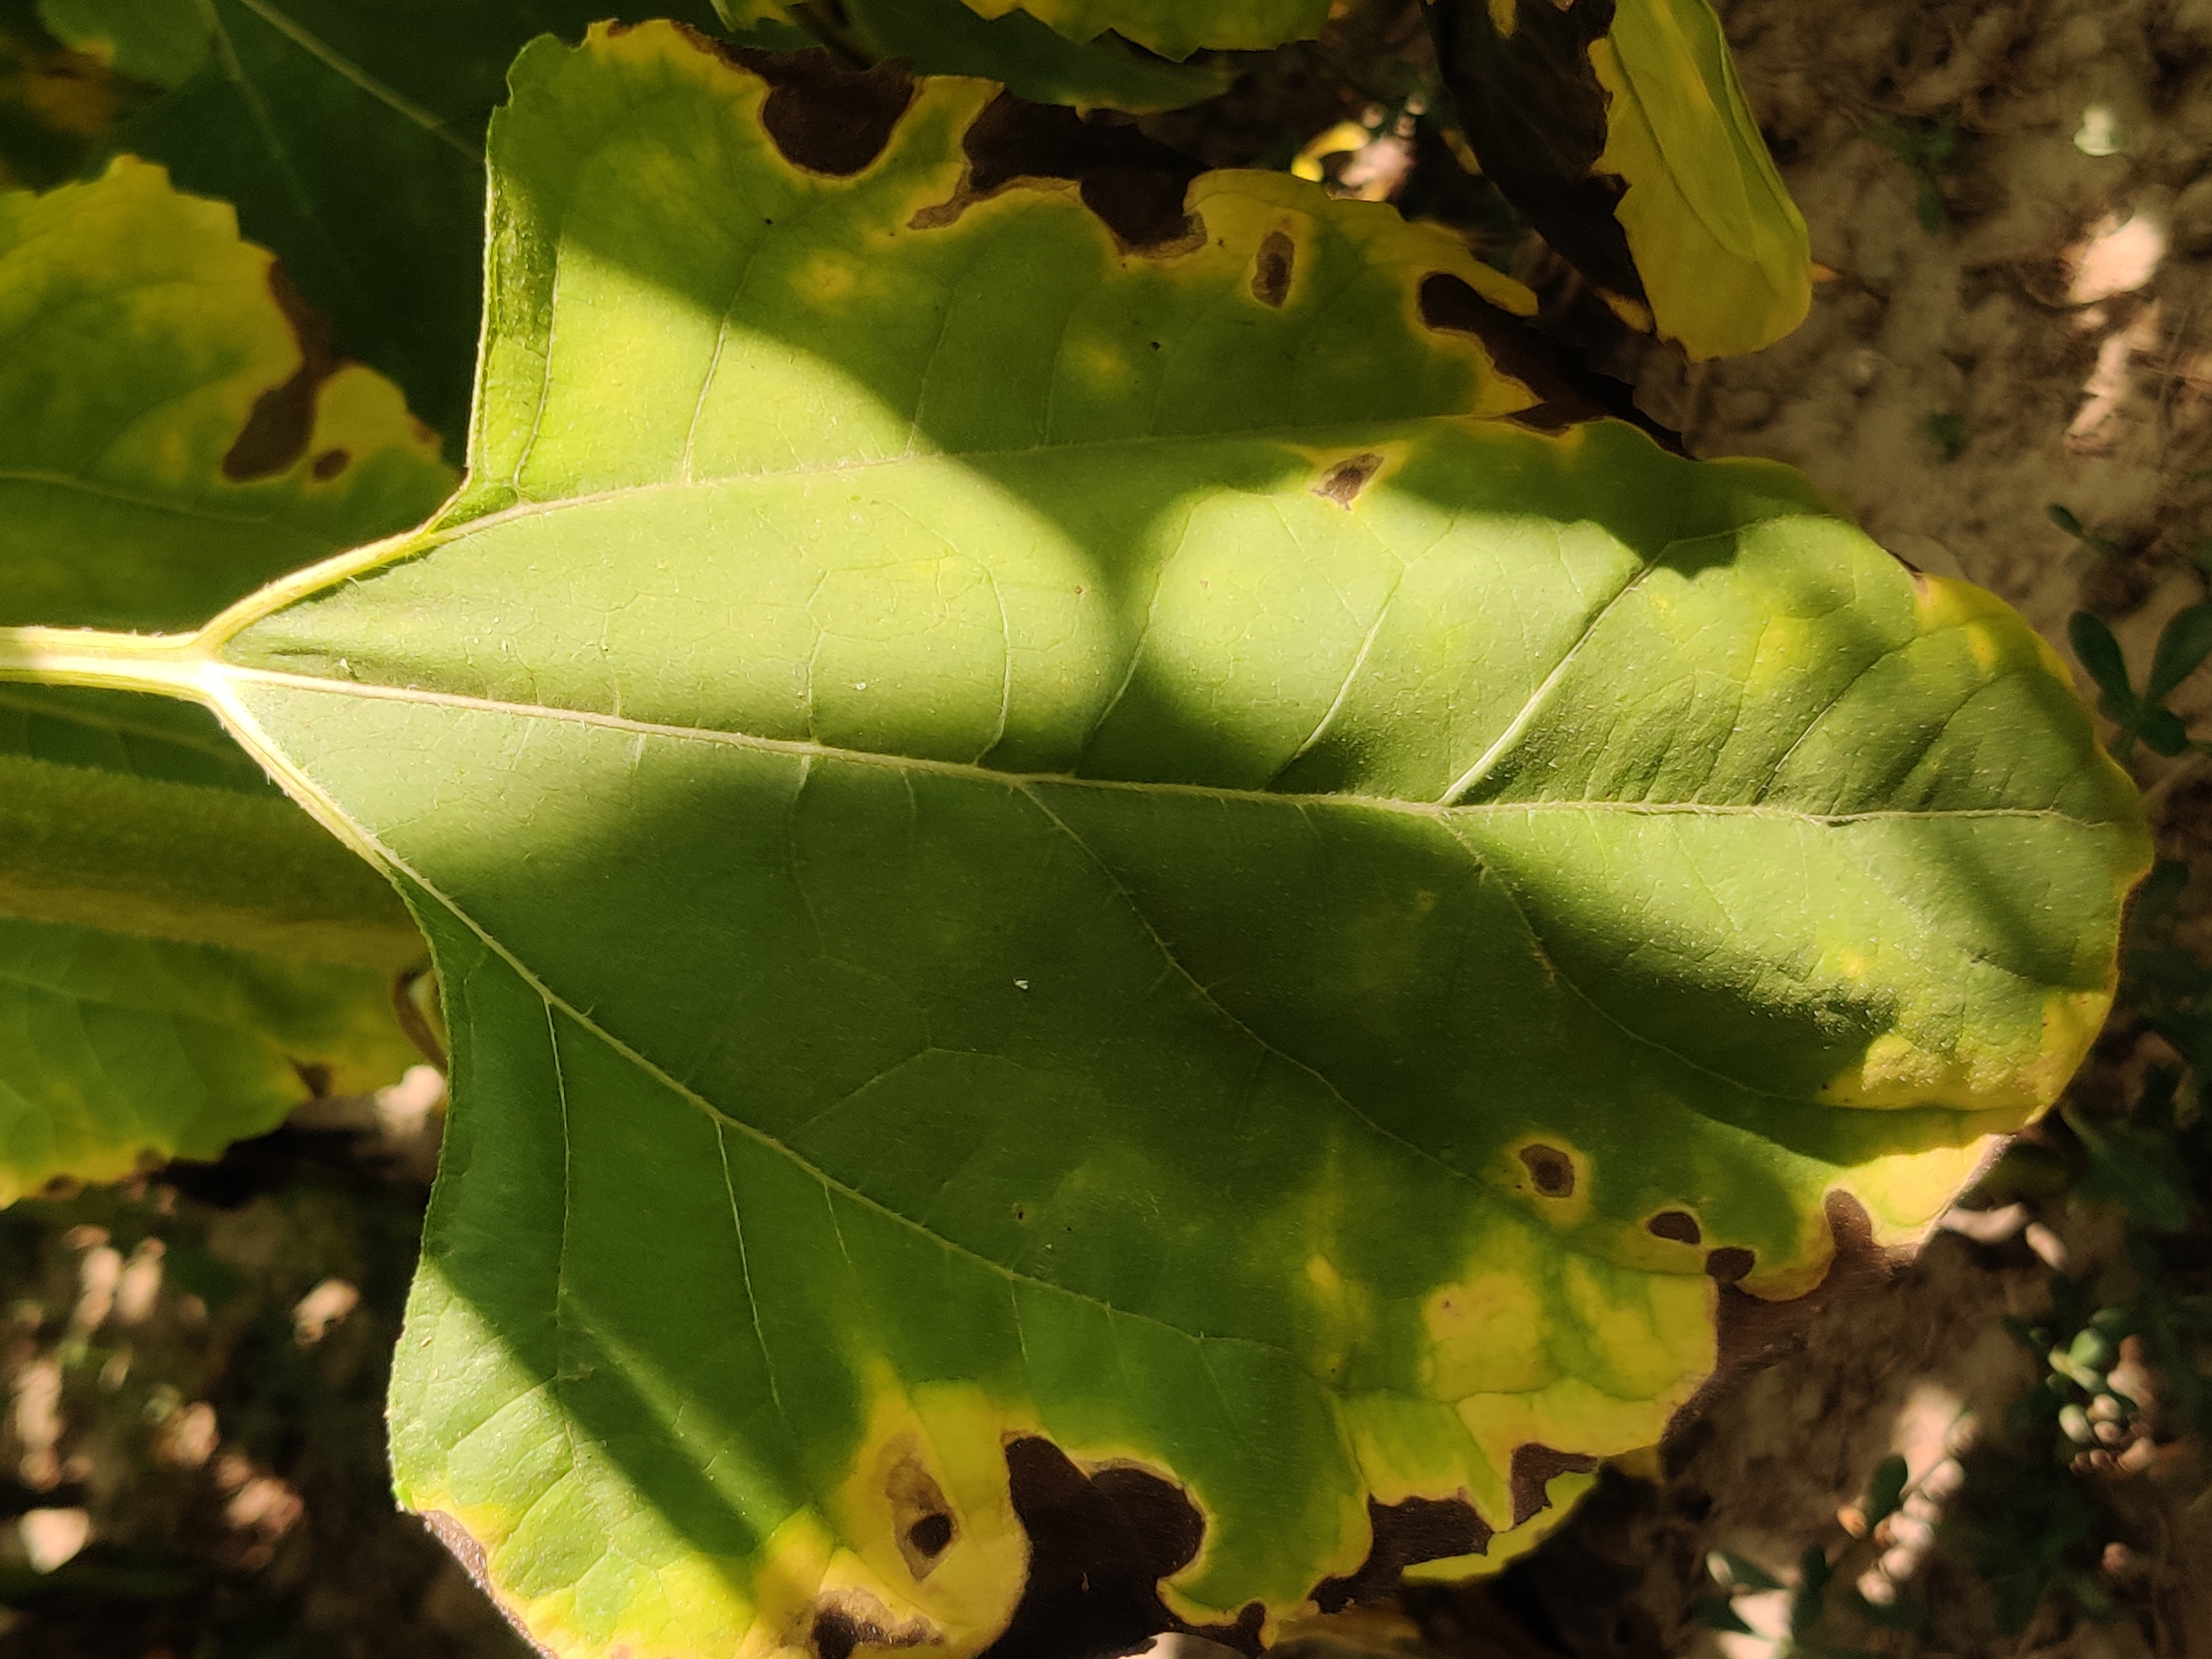
Label: Leaf_scars